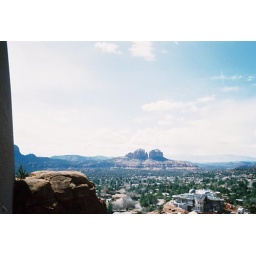
And below you can see the house that Madona is building because she could not buy the temple.